Whitesands Bay (Pembrokeshire)

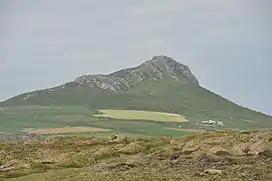
Carn Llidi

Whitesands Bay is a Blue Flag beach situated on the St David's peninsula in the Pembrokeshire Coast National Park, Wales. Whitesand Bay, on some maps, located west of St. Davids and south of St Davids Head, has been described as the best surfing beach in Pembrokeshire.